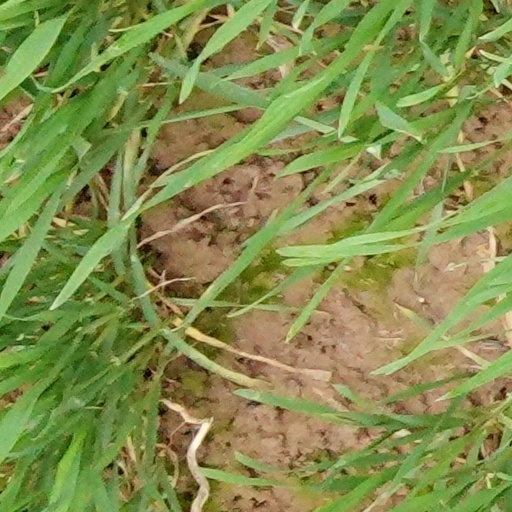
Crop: wheat